WEWS-TV

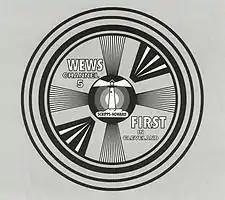
WEWS' test pattern famously declared it to be the "FIRST in Cleveland."

The station first signed on the air on December 17, 1947, as the first television station in Ohio, and the 16th overall in the United States. The call letters denote the initials of the parent company's founder, Edward Willis Scripps. The station is the oldest in Cleveland to maintain the same channel position (as an analog broadcaster), ownership and call letters since its sign-on. A few weeks before WEWS-TV's sign-on, Scripps launched WEWS-FM 102.1 (later occupied by WDOK) as an outlet for WEWS-TV personalities to gain on-air experience before the launch of the television station. Channel 5's first broadcast was of a Christmas pageant direct from Public Hall hosted by actor Jimmy Stewart and staged by the station's corporate cousin, "The Cleveland Press". Its staff included capable producers Jim Breslin and Betty Cope, who would later become president of WVIZ (channel 25).